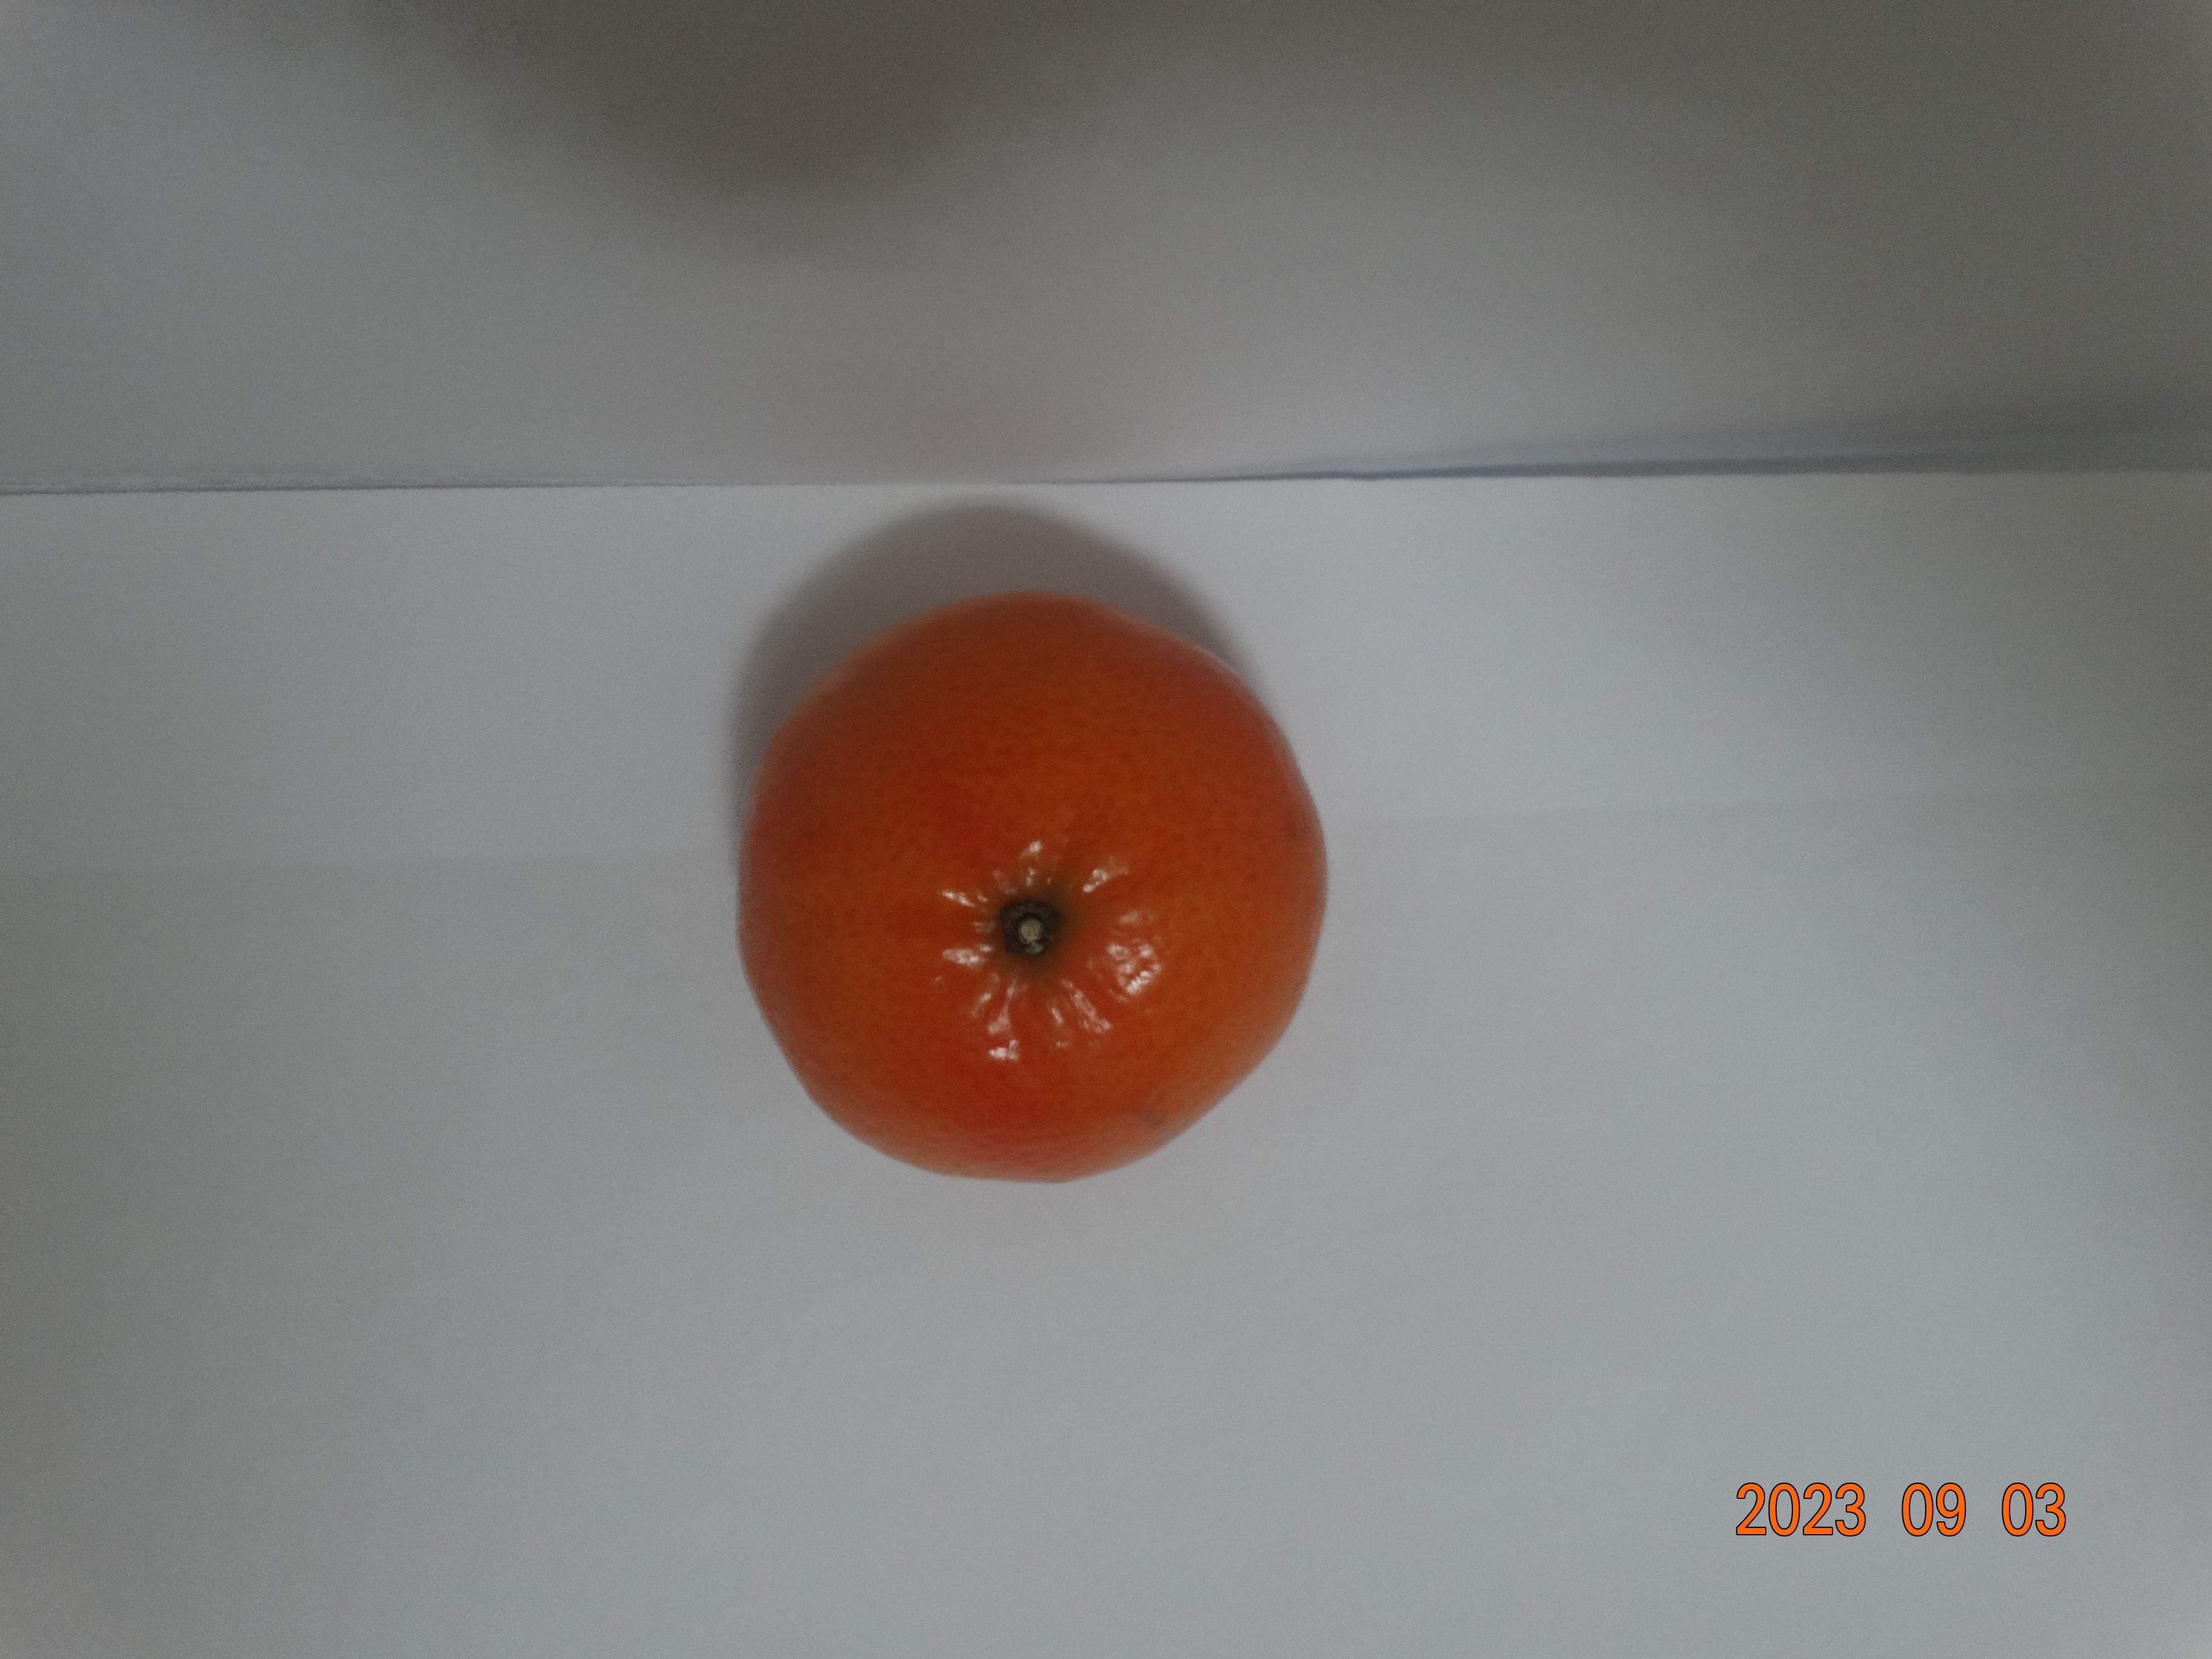
Citrus fruit variety: tangerine